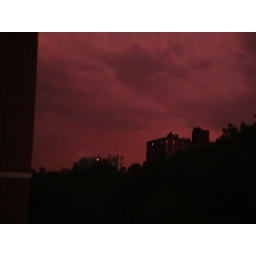
red clouds over harlem